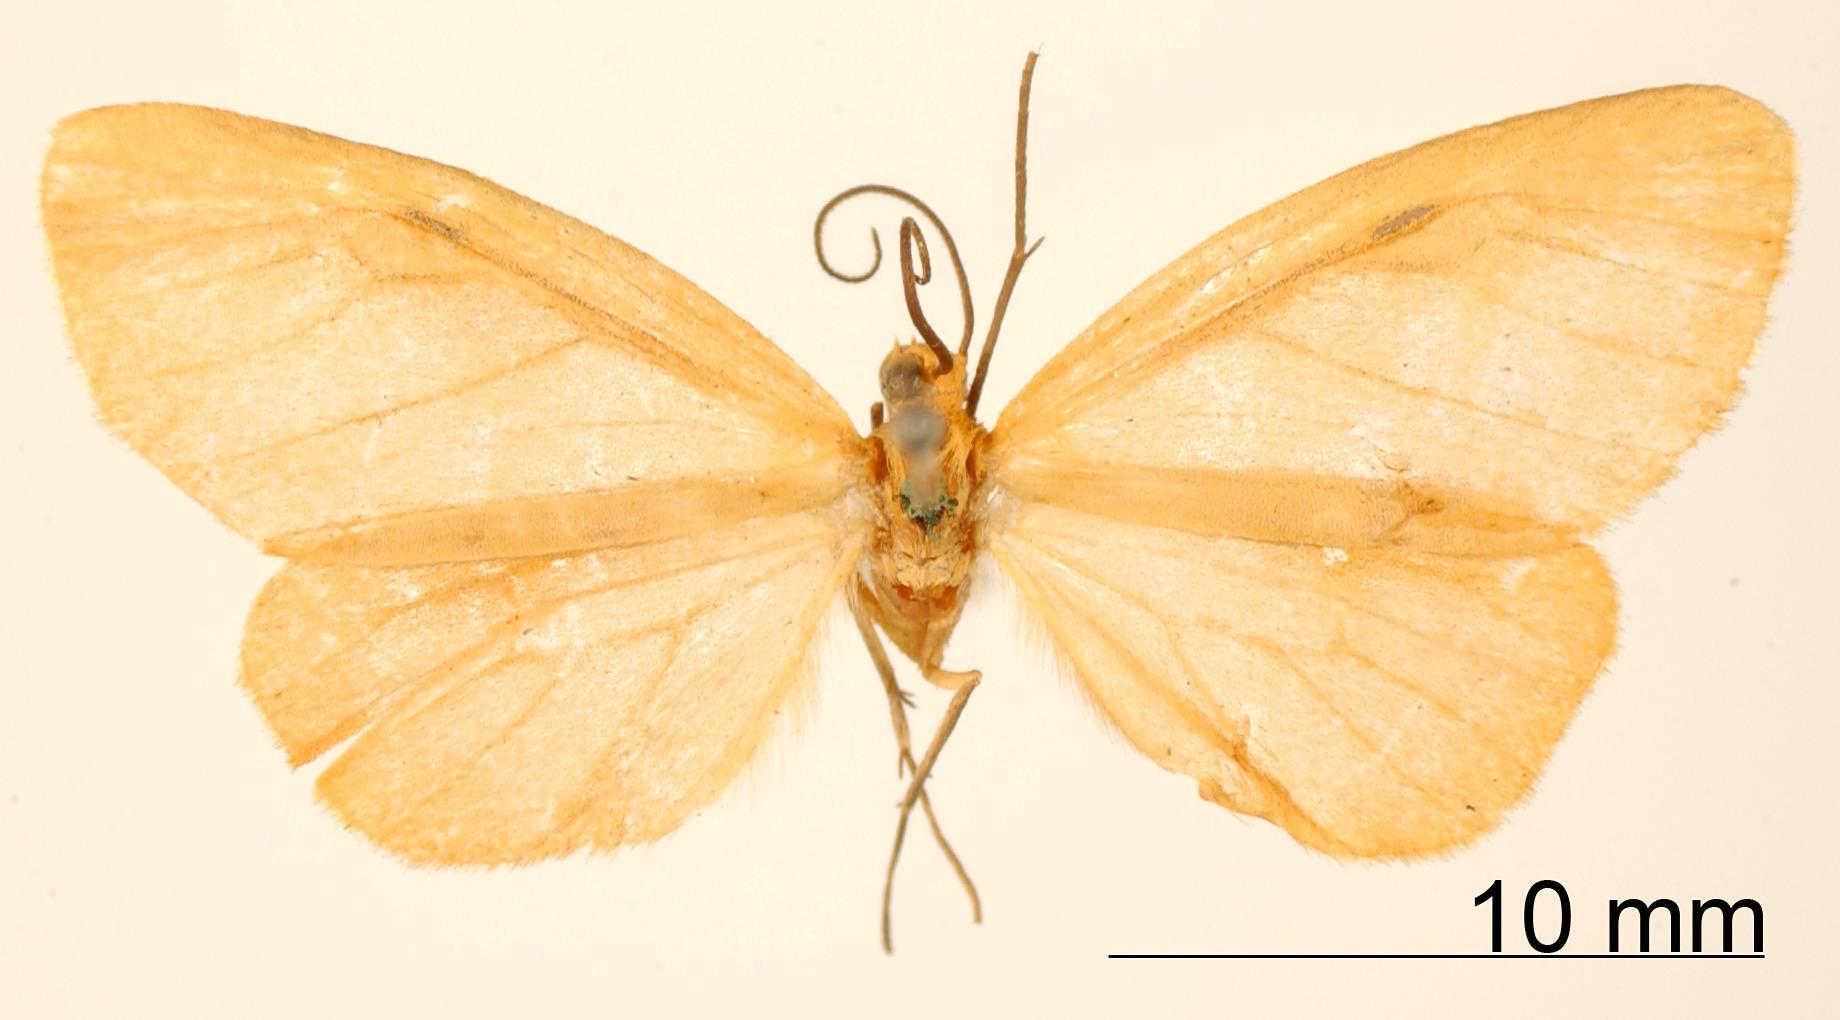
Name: Leptidule sulcifera
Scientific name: Leptidule sulcifera Warren, 1906
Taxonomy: Animalia, Arthropoda, Insecta, Lepidoptera, Geometridae, Larentiinae
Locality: Oaxaca, Mexico